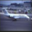
Label: airplane